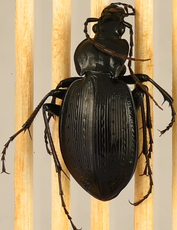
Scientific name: Carabus goryi
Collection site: Mountain Lake Biological Station NEON (MLBS), plot MLBS_009